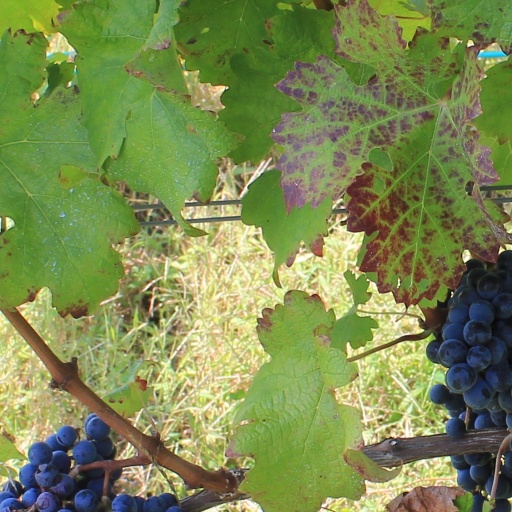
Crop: grape